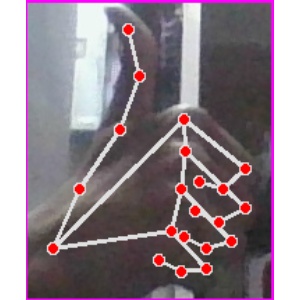
अक्षर: थ